Tales from the Darkside: The Movie

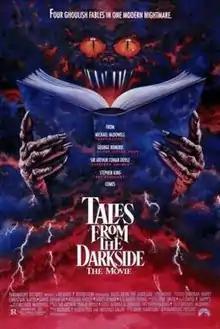
Theatrical release poster

Tales from the Darkside: The Movie is a 1990 American comedy horror anthology film directed by John Harrison, serving as a spin-off of the anthology television series "Tales from the Darkside". The film depicts the frame story of a kidnapped paperboy who tells three stories of horror to the suburban witch who is preparing to eat him.